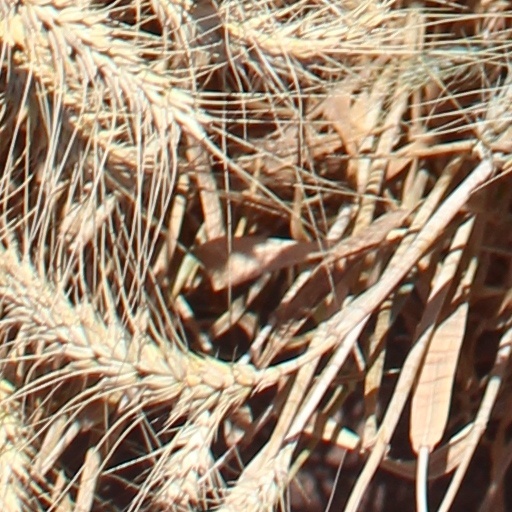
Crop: wheat